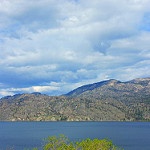
Scene: Outdoor